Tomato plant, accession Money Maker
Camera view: vertical (180 deg); turntable rotation: 270 degrees
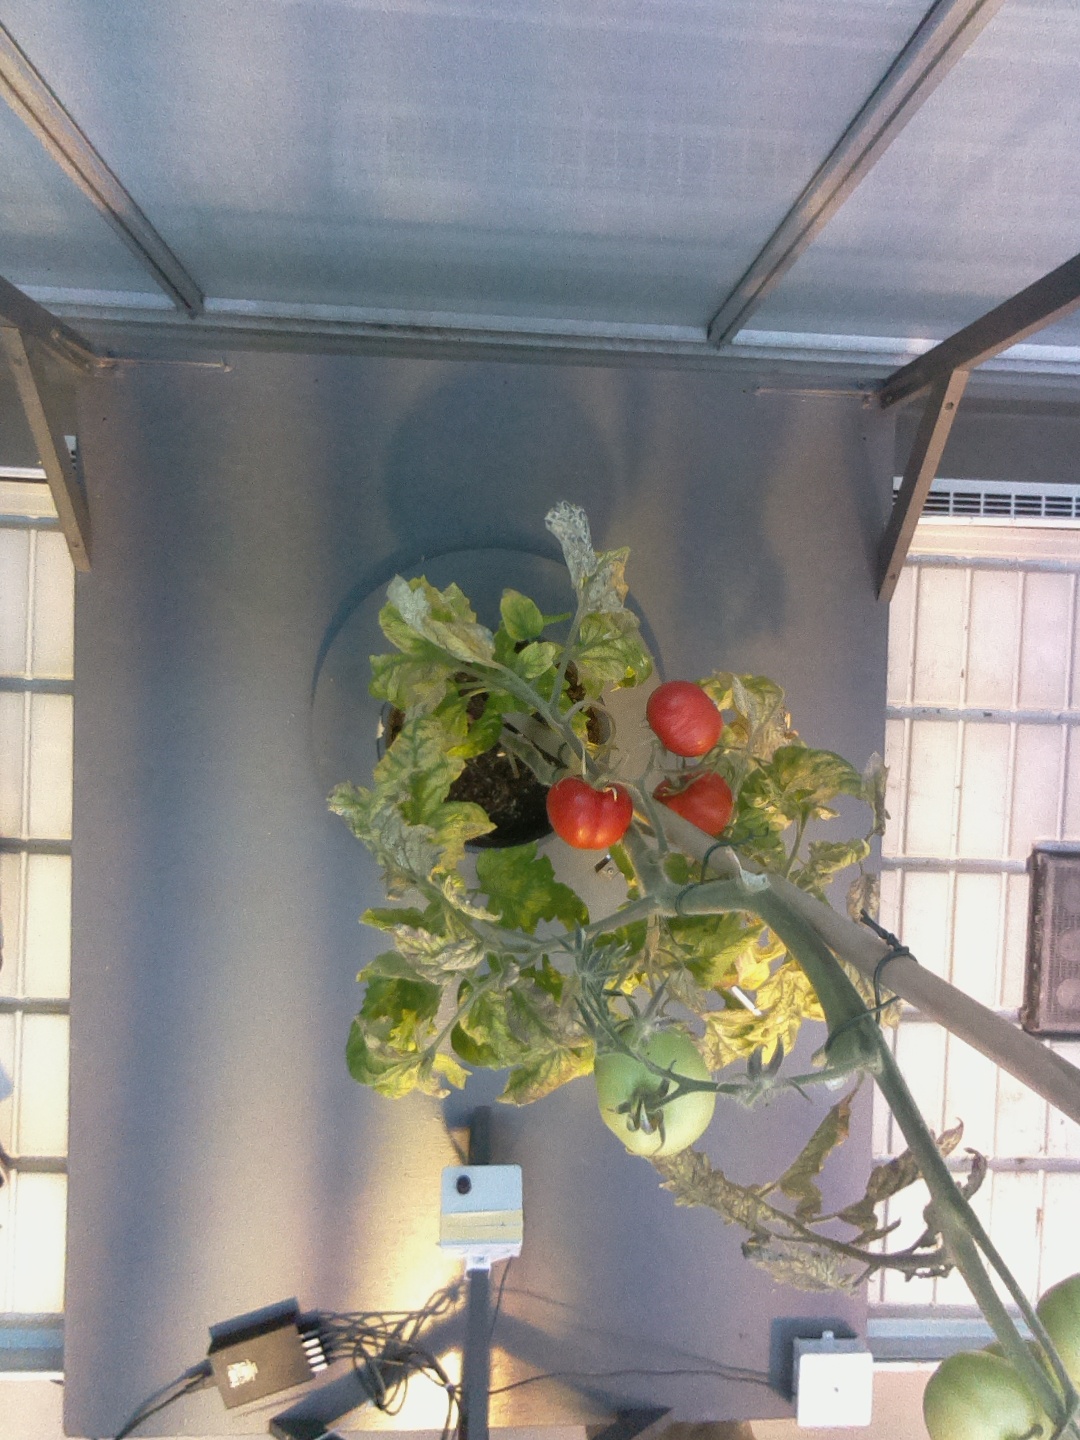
BBCH growth stage 83: 30%-40% of fruits show typical fully ripe color